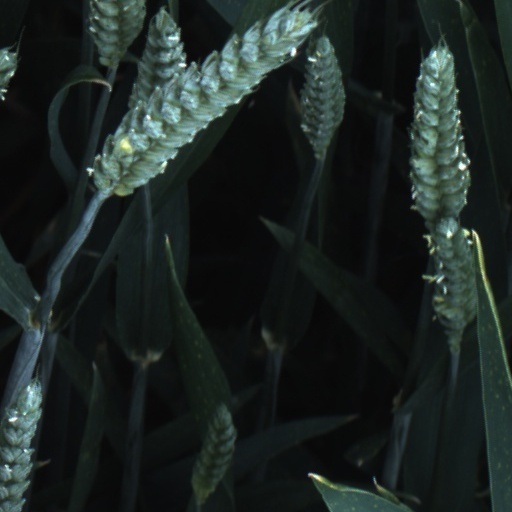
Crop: wheat